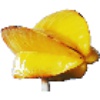
Label: Carambula 1